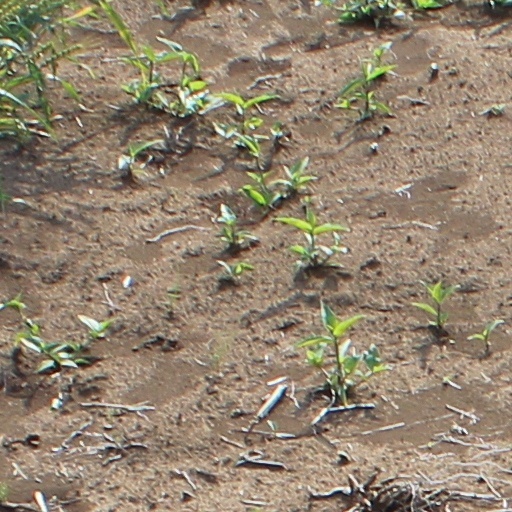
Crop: wheat